Question: Please indicate a possible affordance area of the bicycle that can be used for sitting on
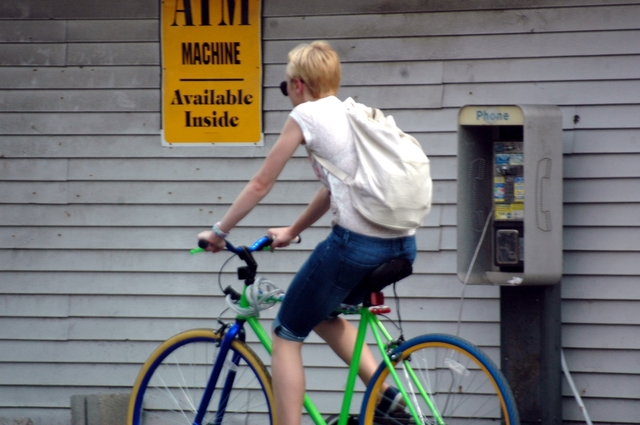
Answer: [342.5, 252, 411.5, 299]